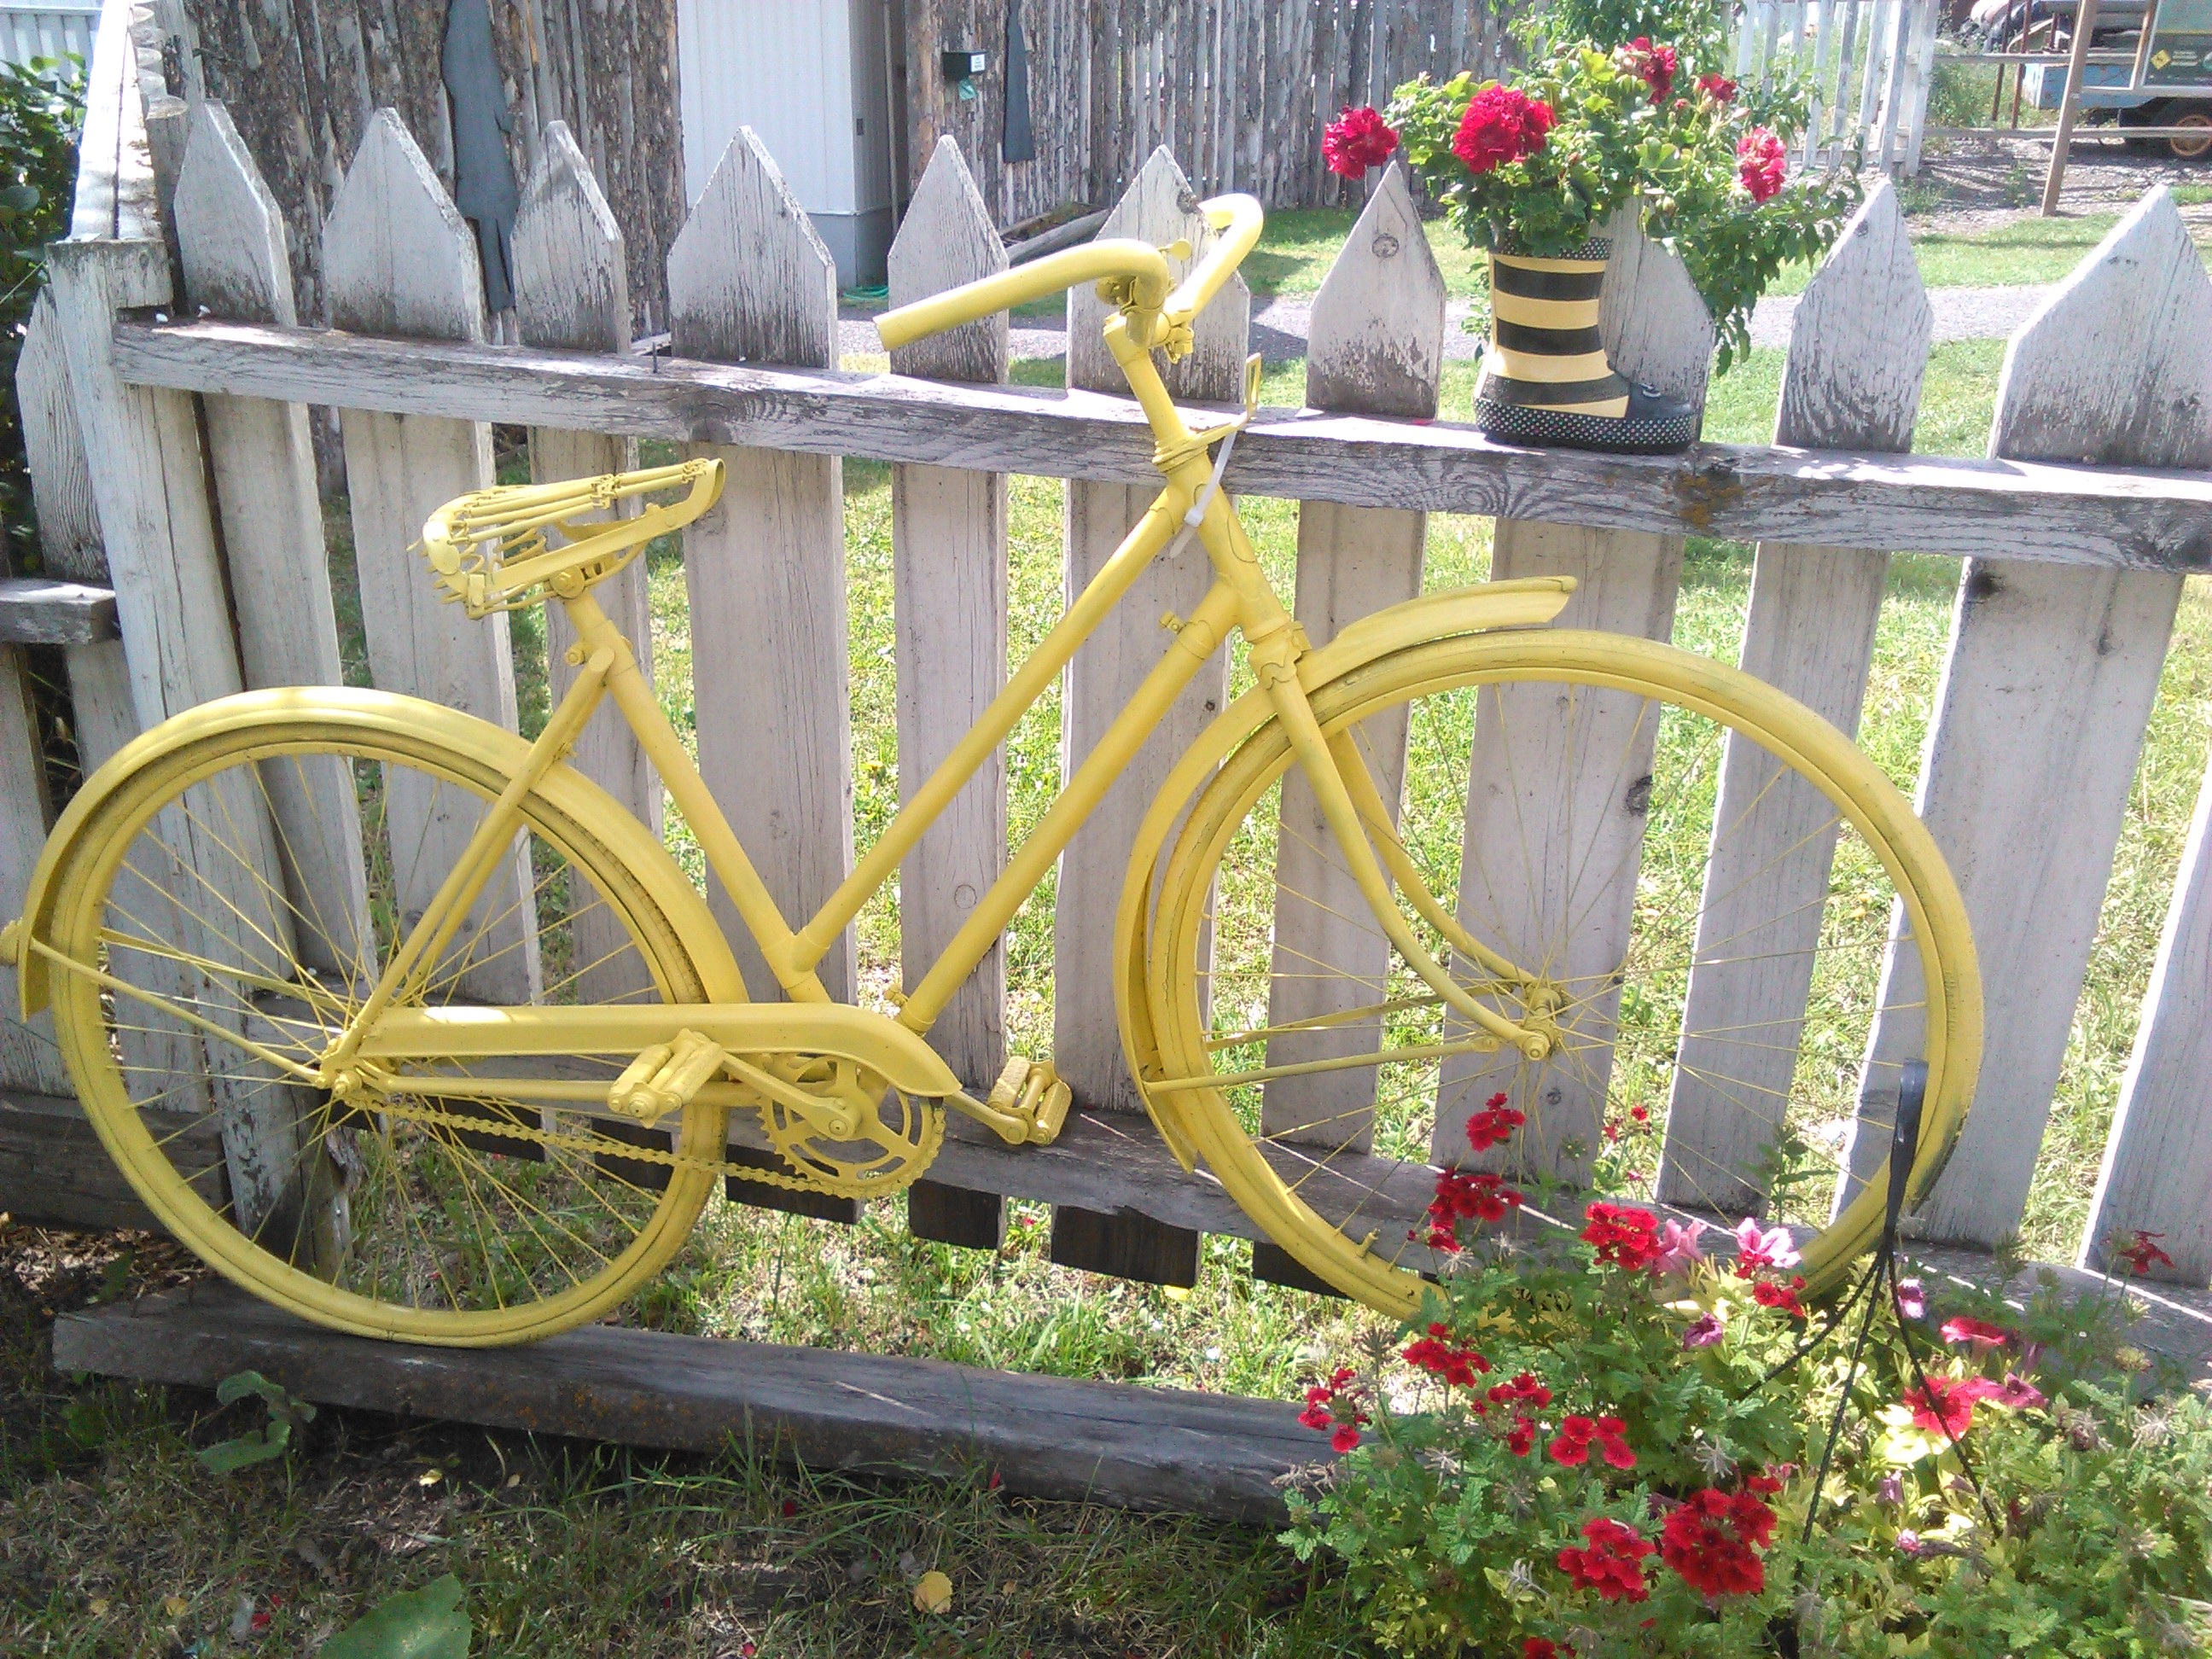
flower, bicycle, bike, vehicle, yellow, garden, yard, joyful, yard art